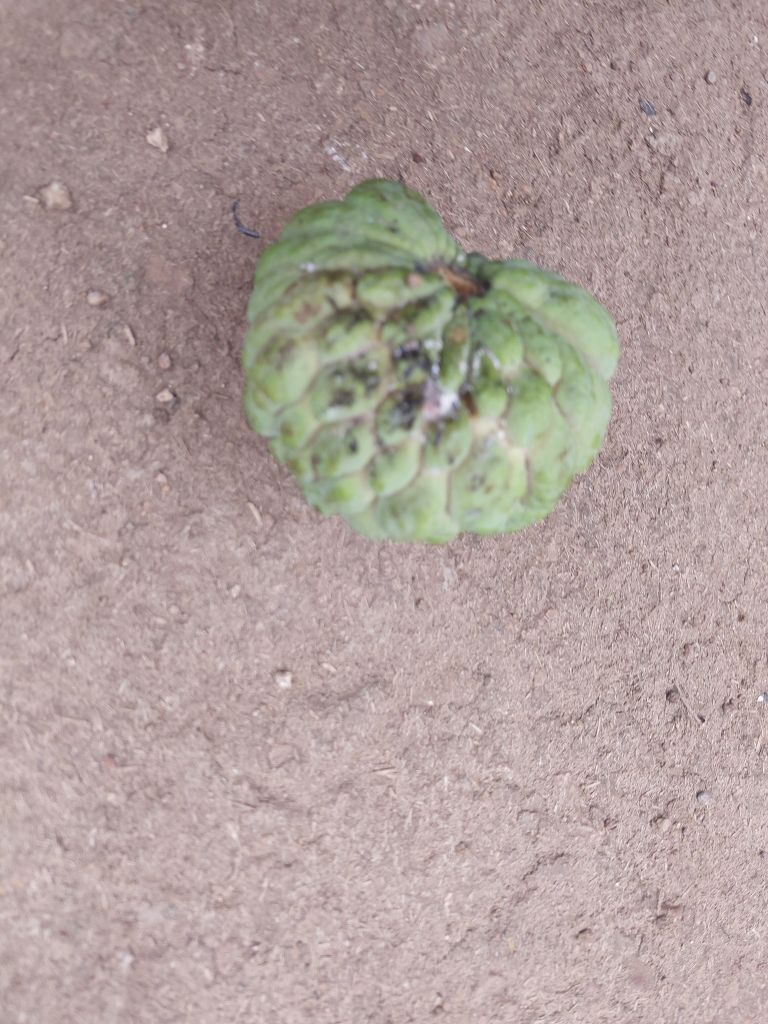
Disease label: Leaf spot on fruit